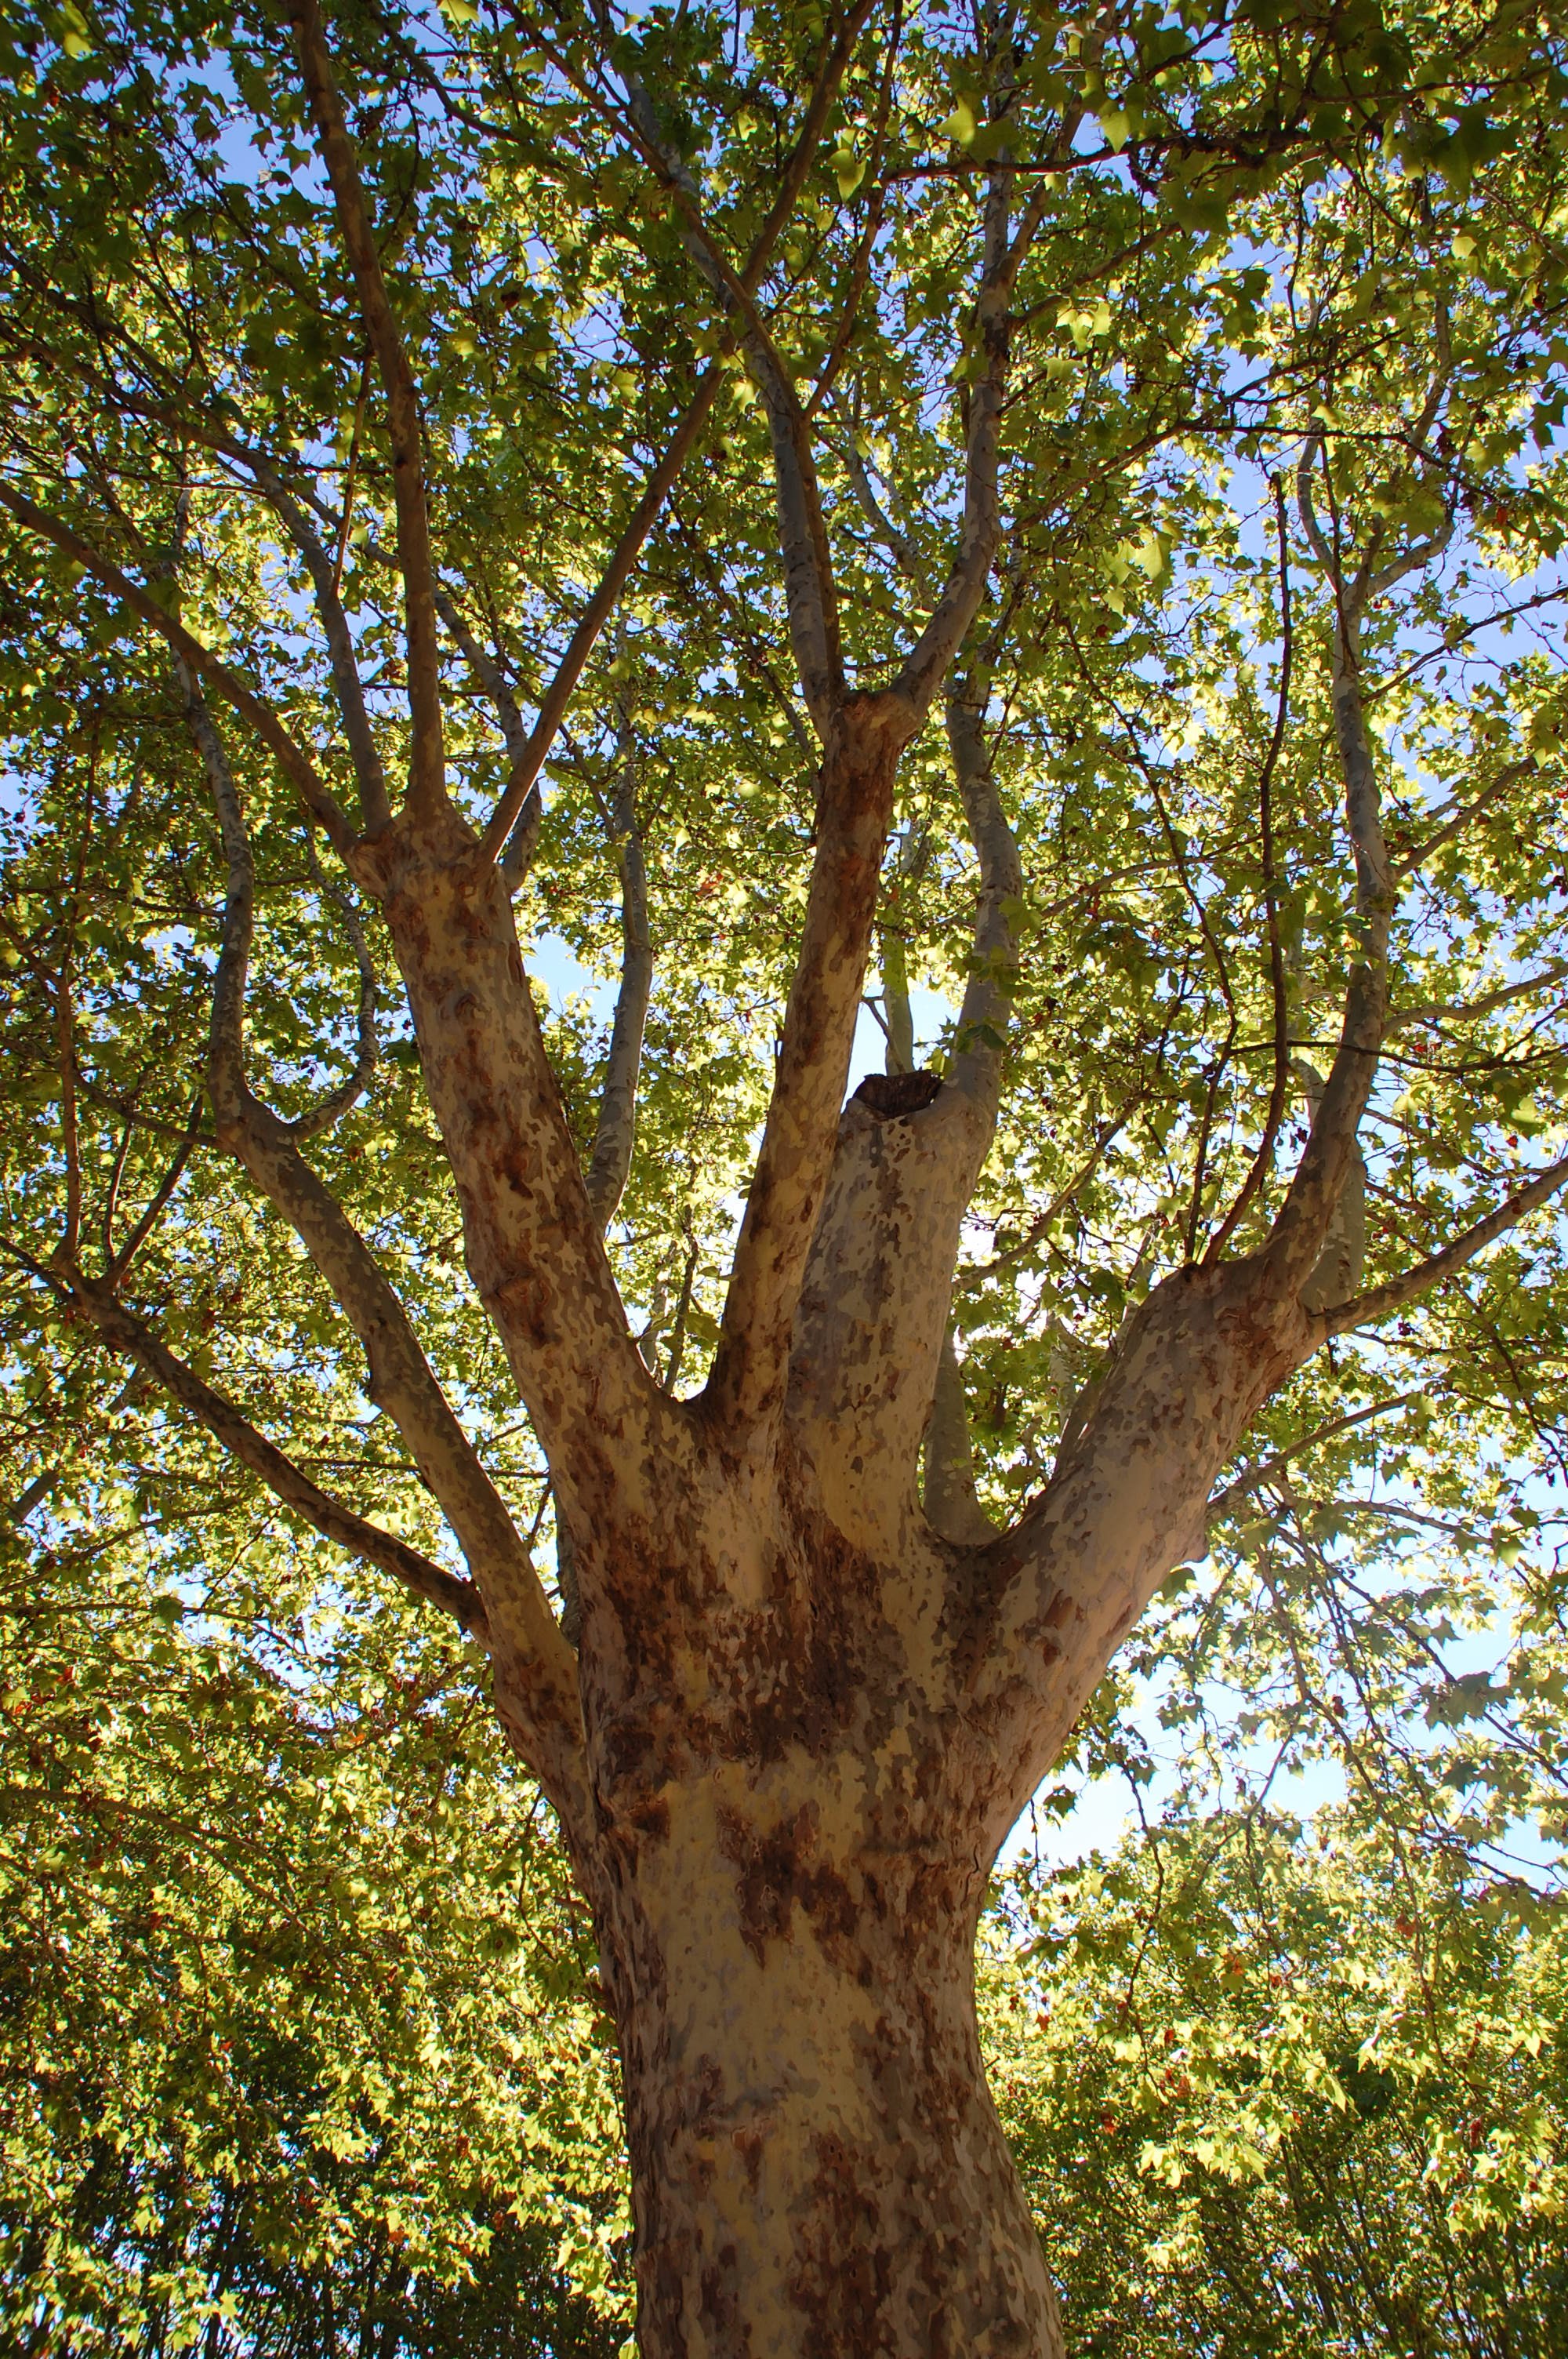
tree, nature, branch, plant, leaf, flower, trunk, produce, autumn, botany, deciduous, oak, grove, woodland, flowering plant, plane tree, woody plant, land plant, plane tree family